Willacy County Courthouse

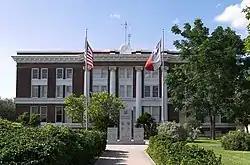
The courthouse in 2008

The Willacy County Courthouse is a historic three-story building in Raymondville, Texas, and the former courthouse of Willacy County, Texas. It was designed in the Classical Revival architectural style, and it was the county courthouse until February 2015. It has been listed on the National Register of Historic Places since January 17, 2017.